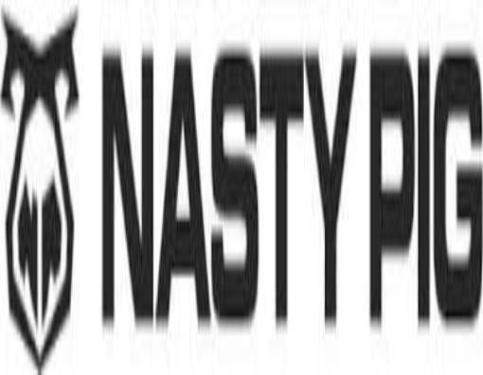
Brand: nasty pig-1
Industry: Clothes